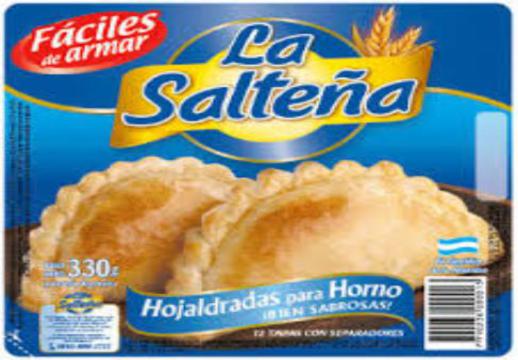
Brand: la saltena
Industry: Food